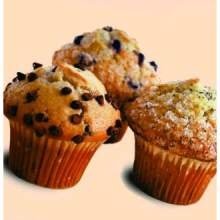
Item Name: Multifoods Best Brands Retail Ready Blueberry Muffin, 4 Ounce -- 32 per case.
Bullet Point: Ships frozen, CANNOT be cancelled after being processed.
Product Description: Multifoods Best Brands Retail Ready Blueberry Muffin, 4 Ounce -- 32 per case. Best Brands has the biggest and best selection. Our retail ready muffins have a beautiful bold crown with peak, protected by the specially designed clamshell. This offers our customers the quality of fresh baked without the labor.
Value: 32.0
Unit: Count

Price: 118.35